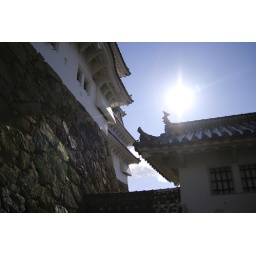
The sun rising over a fish shapped roof decoration at Himeji castle. Himeji, Japan, December 2005